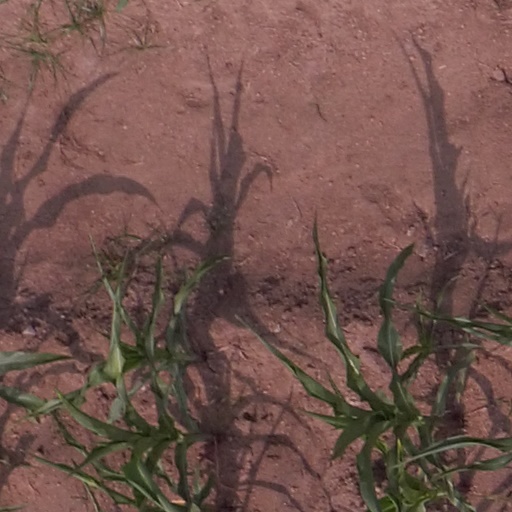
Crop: maize; corn